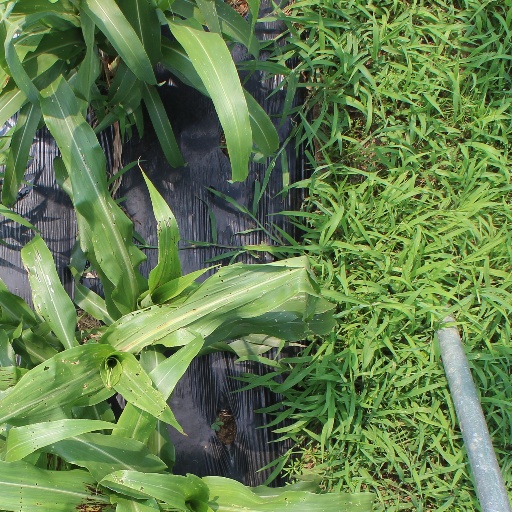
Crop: sorghum